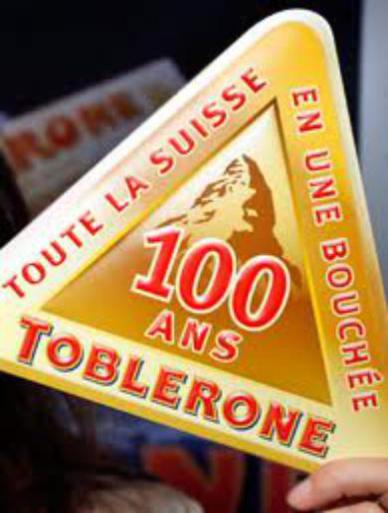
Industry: Food